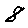
Label: 8